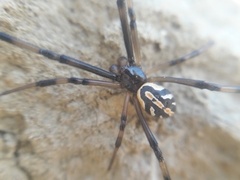
Species: Lactrodectus_hesperus